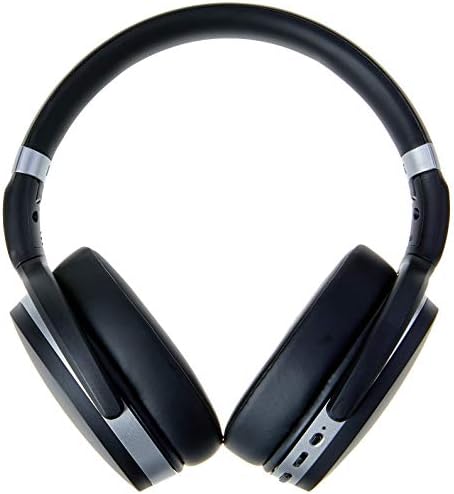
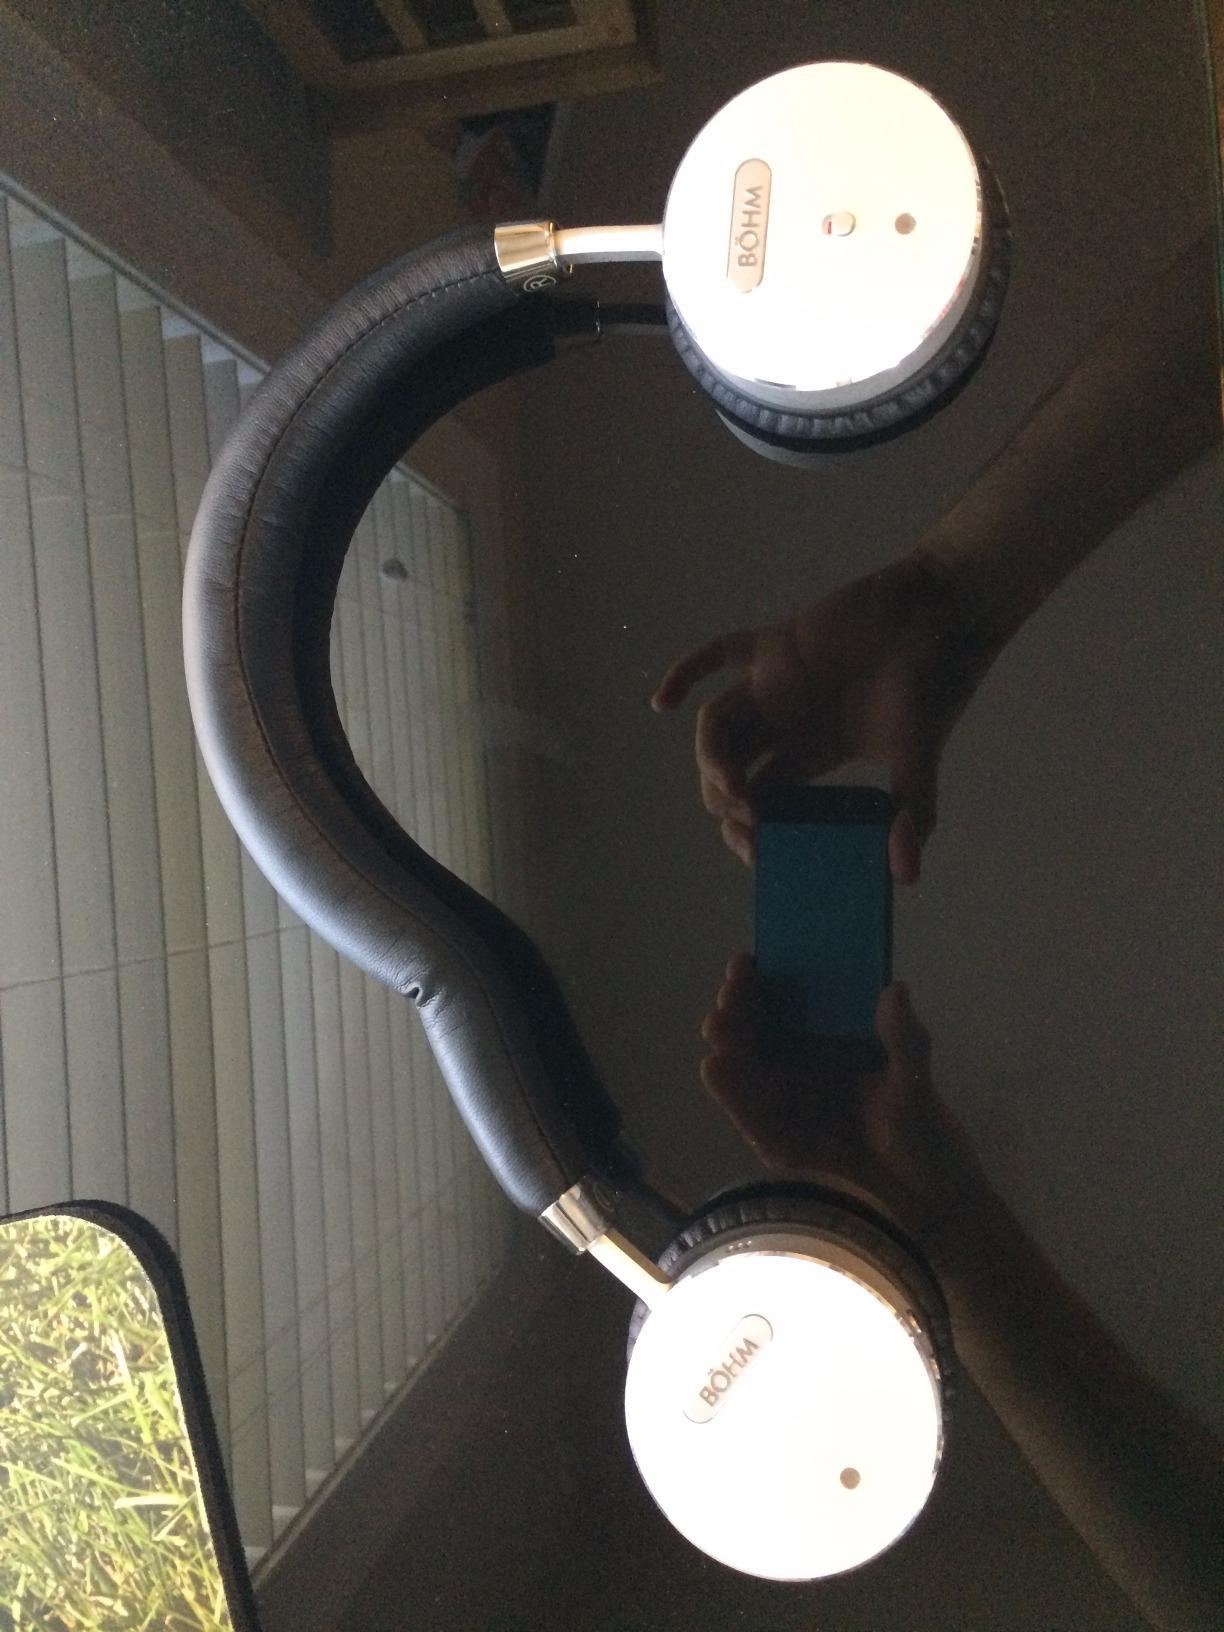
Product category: headphones
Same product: no